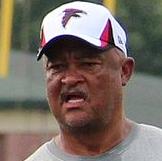
Age: 58